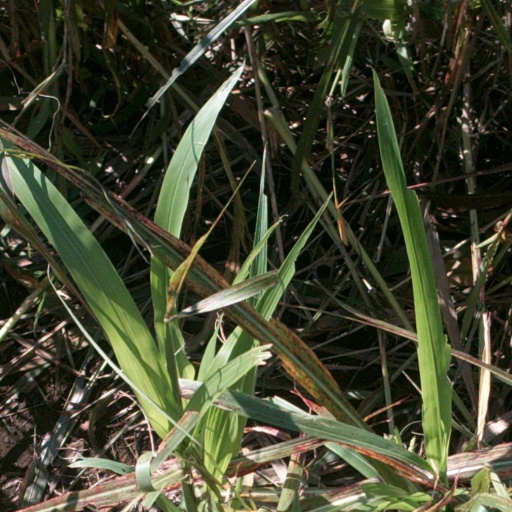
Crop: sorghum